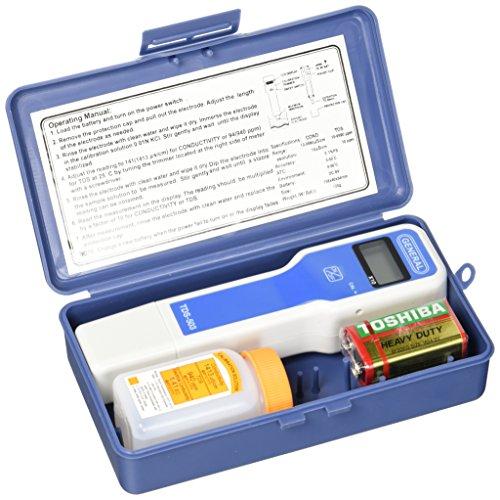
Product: General Tools TDS503 Pocket TDS Meter
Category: Tools & Home Improvement | Electrical | Testers | Multi Testers
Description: Digital display; Small and lightweight; Automatic temperature compensation ATC.
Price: $42.96
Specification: ASIN:B001TOJG6U|ShippingWeight:8.5ounces(Viewshippingratesandpolicies)|DateFirstAvailable:February22,2009